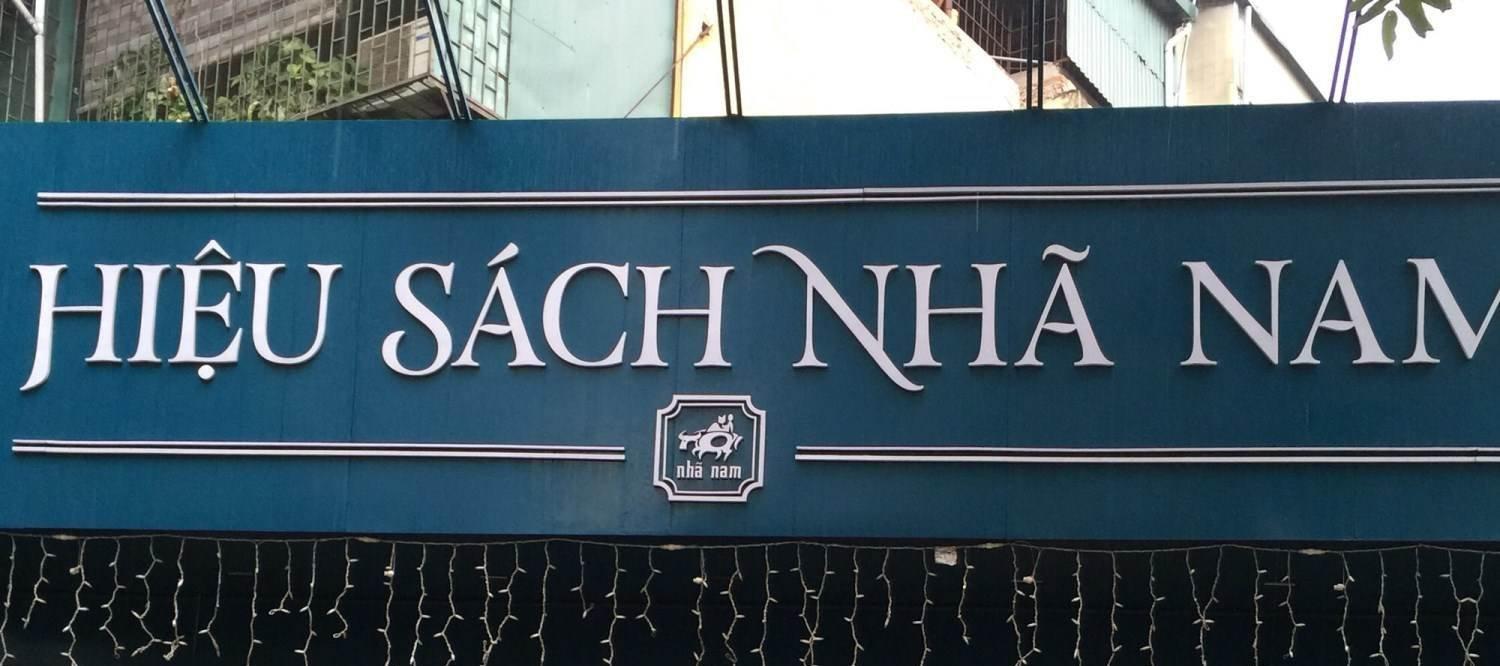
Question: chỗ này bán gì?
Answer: bán sách